Heliskiing

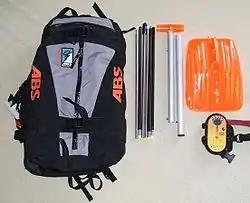
Avalanche backpack, probe, shovel and a transceiver

Heliskiing presents more dangers than conventional slope skiing. A major safety concern while heliskiing is the danger of an avalanche. There are several techniques that increase safety in wild terrain, such as the usage of explosives to intentionally create an avalanche or the more common techniques of avoiding dangerous ski slopes. Another common risk are tree wells. It is standard to use different types of safety equipment, such as avalanche transceivers, probes or shovels, that help to locate and free a person buried under snow. More modern safety equipment is an avalanche airbag, which can be manually triggered when a skier gets into an avalanche. The mechanism located in the skiers backpack then inflates a big airbag around the skiers body, which then lifts the skier to the surface of the avalanche. Another important rule while skiing off trail is to never ski alone, but rather in a group, so in case of an avalanche or other incident there are people who can immediately help the skier. Avalanche safety courses are a common way on how to increase safety, as these courses teach the skier how to read the snow, how to tell which slopes are dangerous and which not, learn how to navigate in terrain, how to predict weather and other skills.